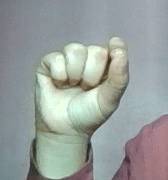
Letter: fa